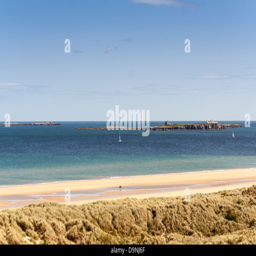
view from the beach and coastline .